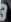
Number: 3